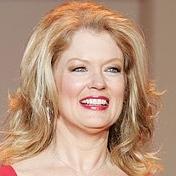
Age: 56